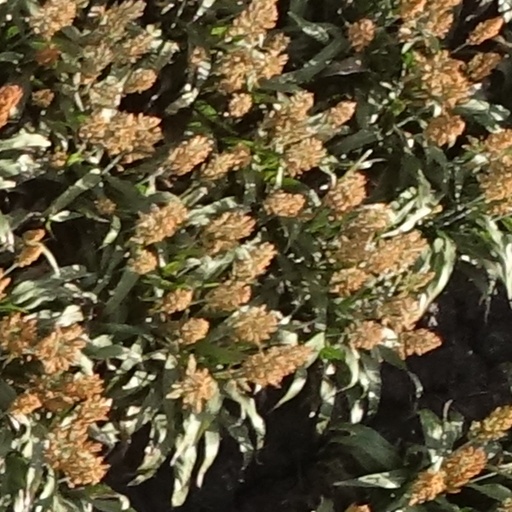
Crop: sorghum